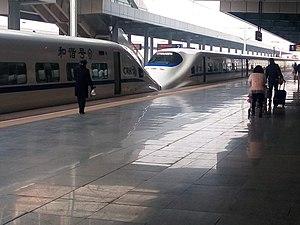
La gare de Fuzhou est une gare desservie par des trains à grande vitesse CRH, située en bordure du centre urbain de la ville-préfecture de Fuzhou, province du Jiangxi, en République populaire de Chine.